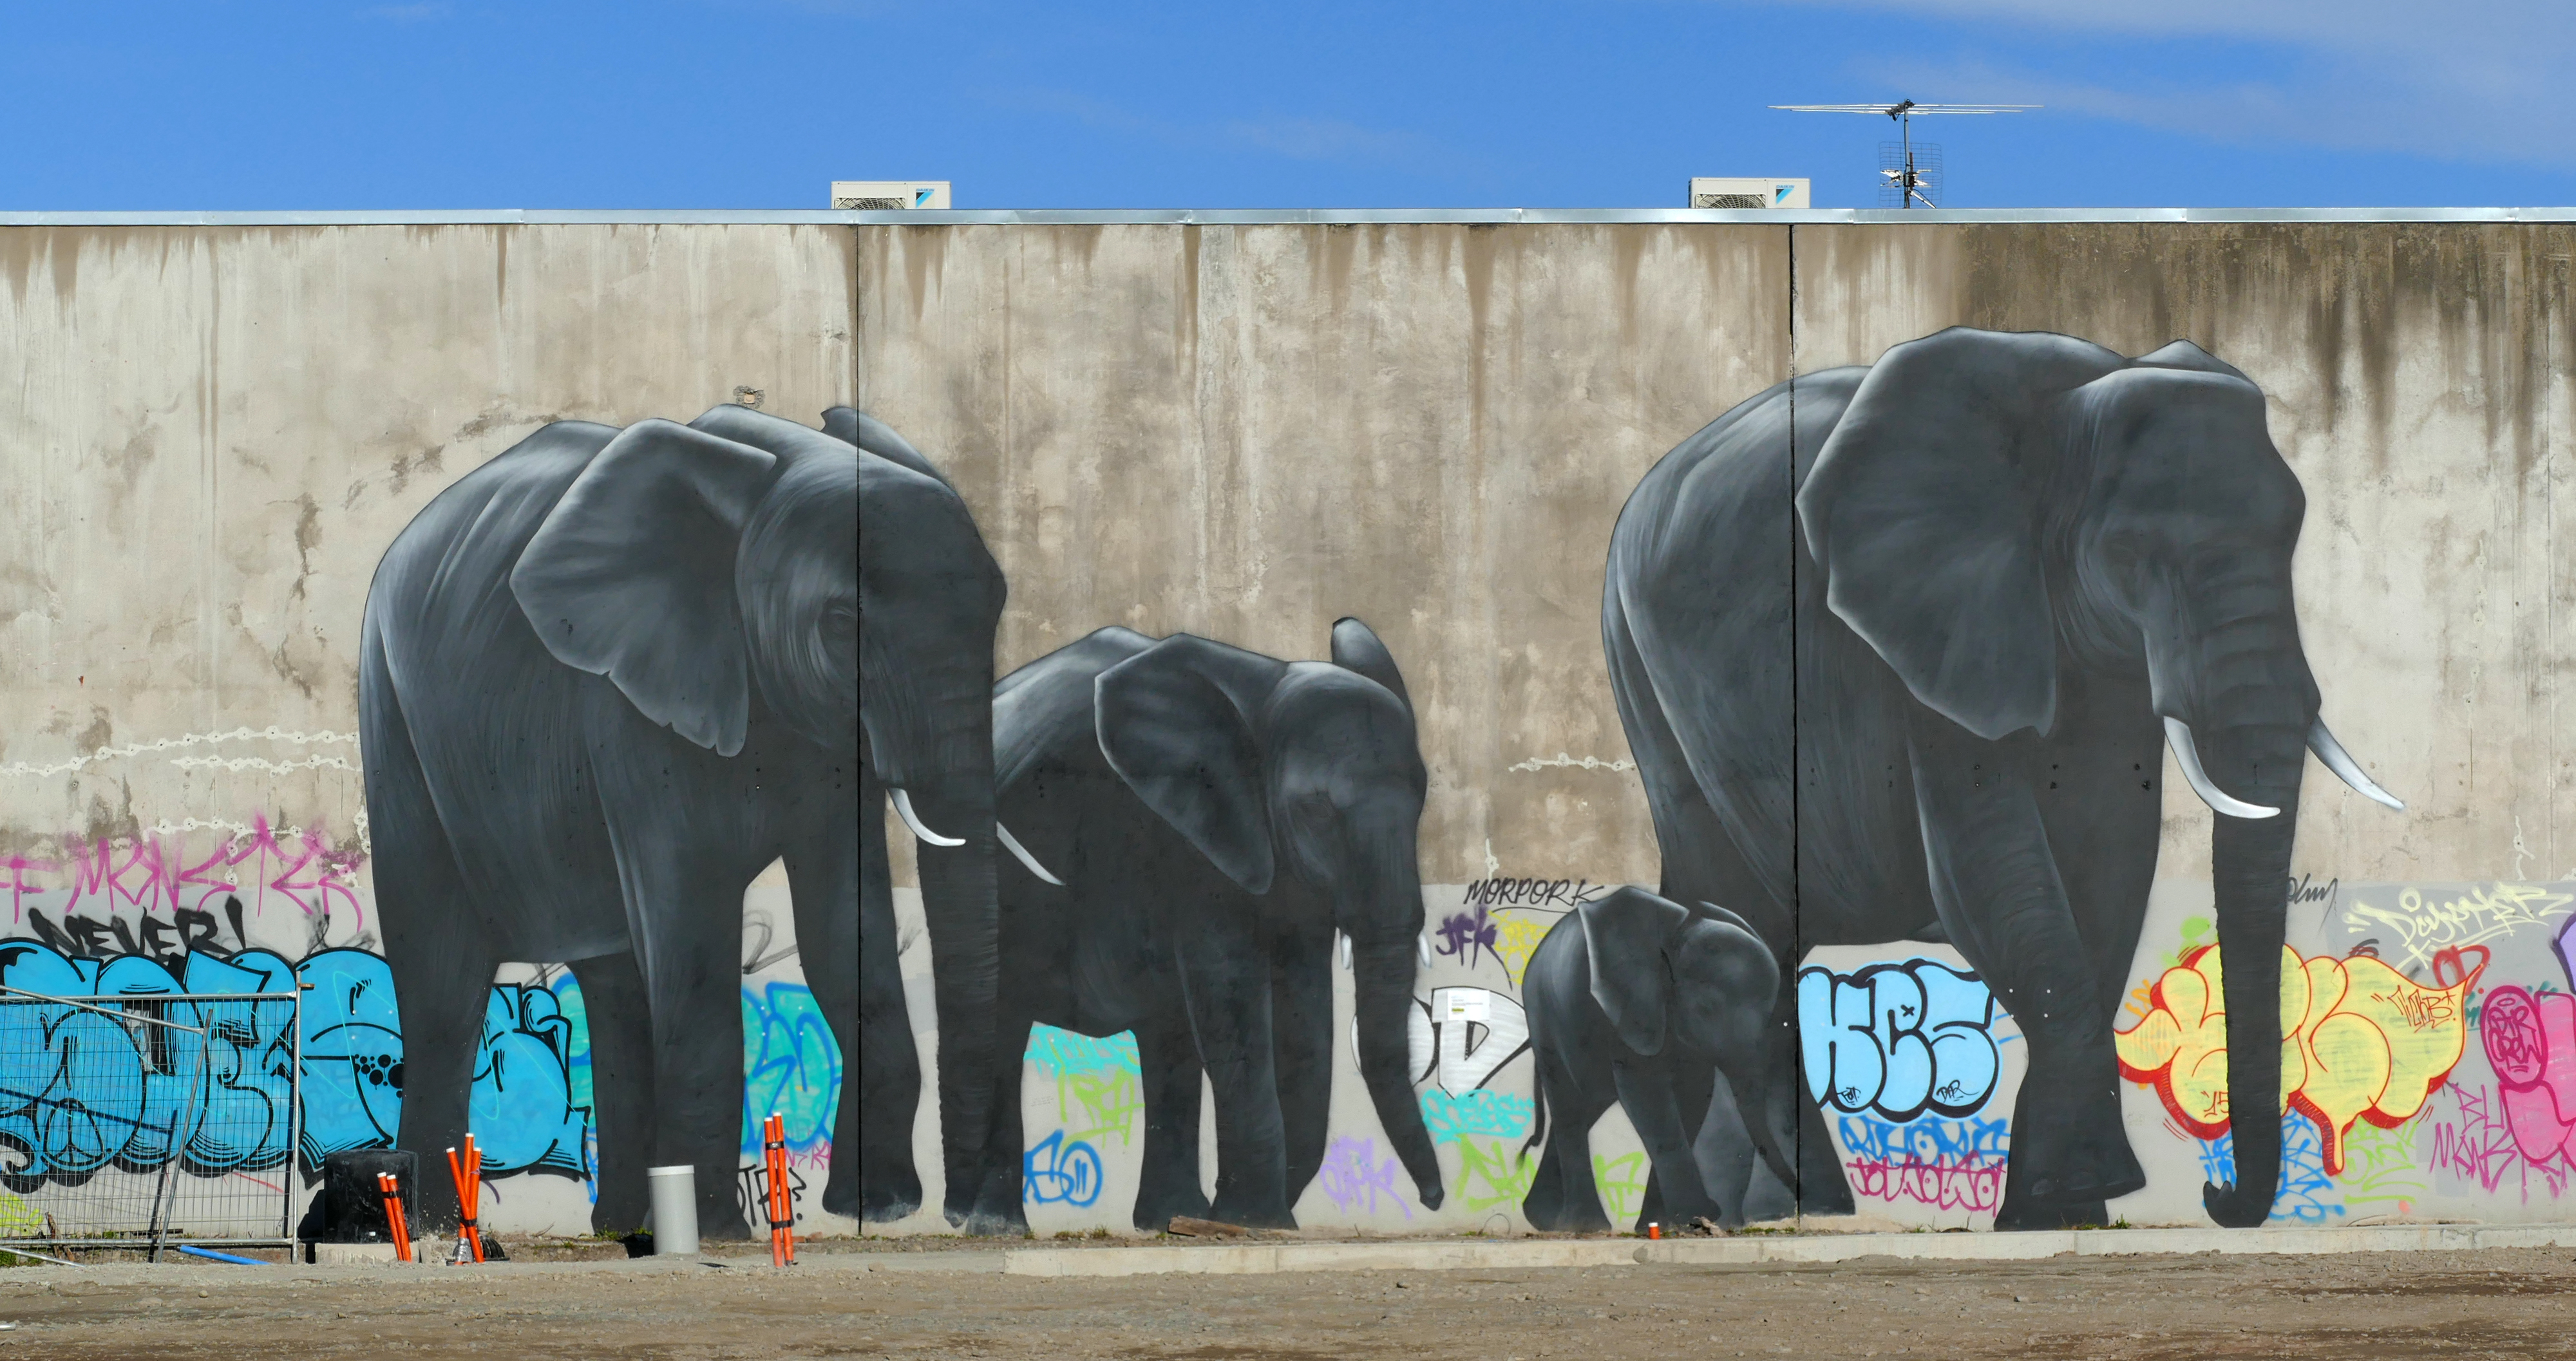
elephant, art, paintings, murals, lumixfz1000, indian elephant, elephants and mammoths